Roselle Osk

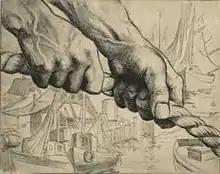
Roselle Osk, Number Four in the Series of Hands: The Sailor, about 1935, drypoint, 8 x 10 inches

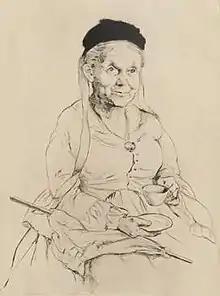
Roselle Osk, Little Old Lady, 1937, etching, 10 x inches

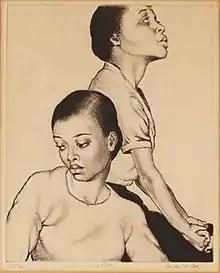
Roselle Osk, The Sisters, about 1937, drypoint, 10 x 8 inches

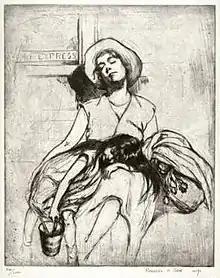
Roselle Osk, Six O'Clock, drypoint, 10 x 8 inches

Osk began her career in 1920 as a painter. In 1917 she had begun spending the summer months in Bayport, New York on the south shore of Long Island, and in 1927 she showed paintings for the first of many occasions in a group show held by the Associated Artists of Long Island in Patchogue. In this and other exhibitions of the late 1920s and early 1930s Osk showed portraits in oil, pastel, and crayon, as well as landscapes and a still life in oil. She began her career as a printmaker in 1932 and, while she continued to show oils from time to time, from the middle 1930s onward she mainly showed drypoints and etchings.